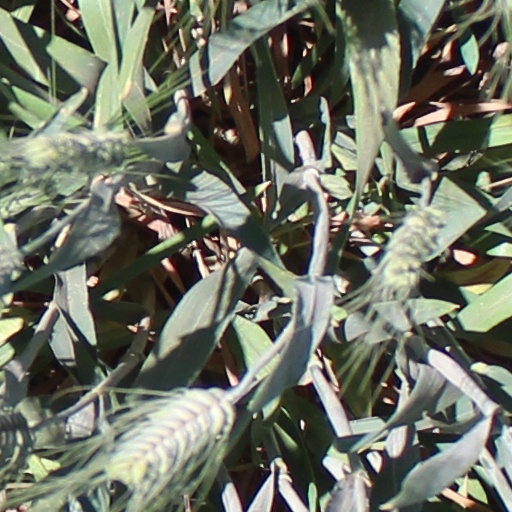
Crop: wheat